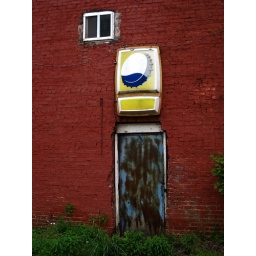
A plastic Pepsi ghost sign above the back entrance to a building in Mullens, West Virginia.